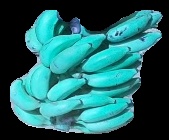
Variety: elakki-bale
Grade: grade3